Arianna Huffington

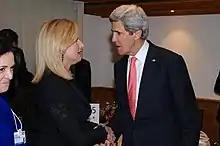
Huffington speaks with U.S. Secretary of State John Kerry during a dinner hosted by Coca-Cola CEO Muhtar Kent on the sidelines of the World Economic Forum in Davos in January 2014

On May 22, 2016, she gave the commencement address and received an honorary degree from Colby College in Waterville, Maine. Also in 2016, she was named to Oprah Winfrey's "SuperSoul100" list of visionaries and influential leaders.